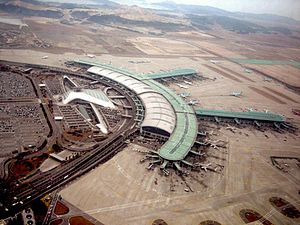
Lufthavn
Incheon International Airport i Sydkorea
En lufthavn er et sted hvor fly primært bruges til ruteflyvning eller fragtflyvning eller skoleflyvning med større fly.